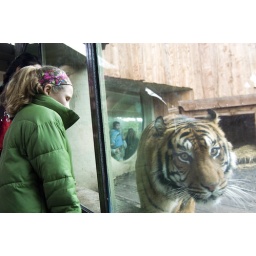
Young girl watching tiger in his enclosure at London Zoo, London, England, Britain, UK